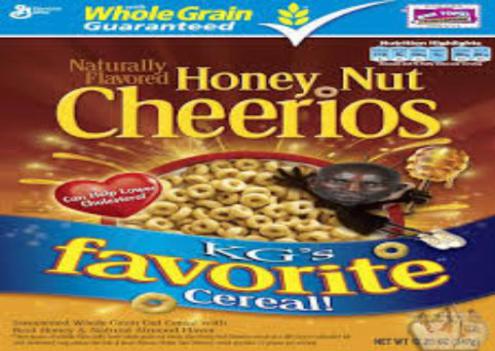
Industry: Food